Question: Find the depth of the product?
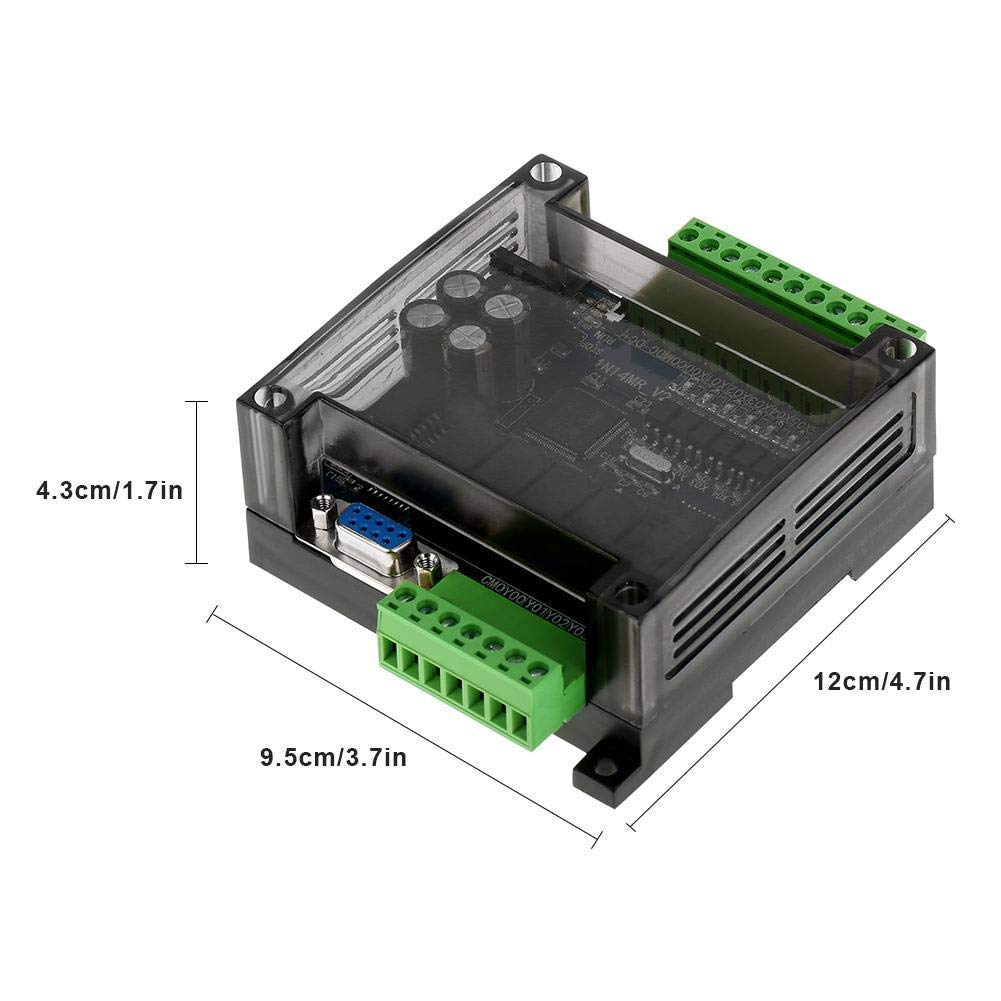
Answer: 12.0 centimetre